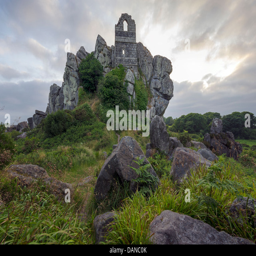
an ancient ruined chapel perched on top of a rocky granite outcrop known as english civil parish located